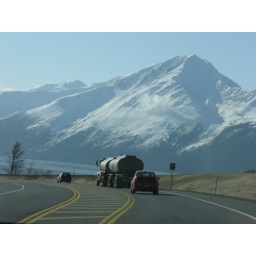
Anchorage roads surrounded by beautiful mountains